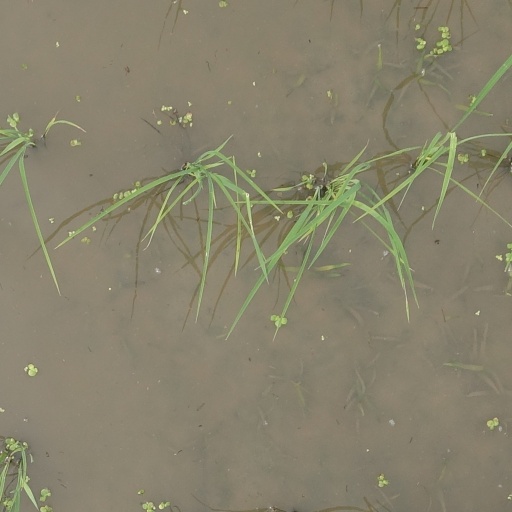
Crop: rice